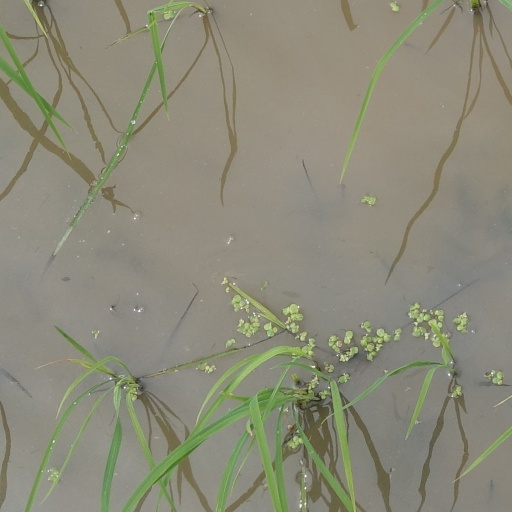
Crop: rice